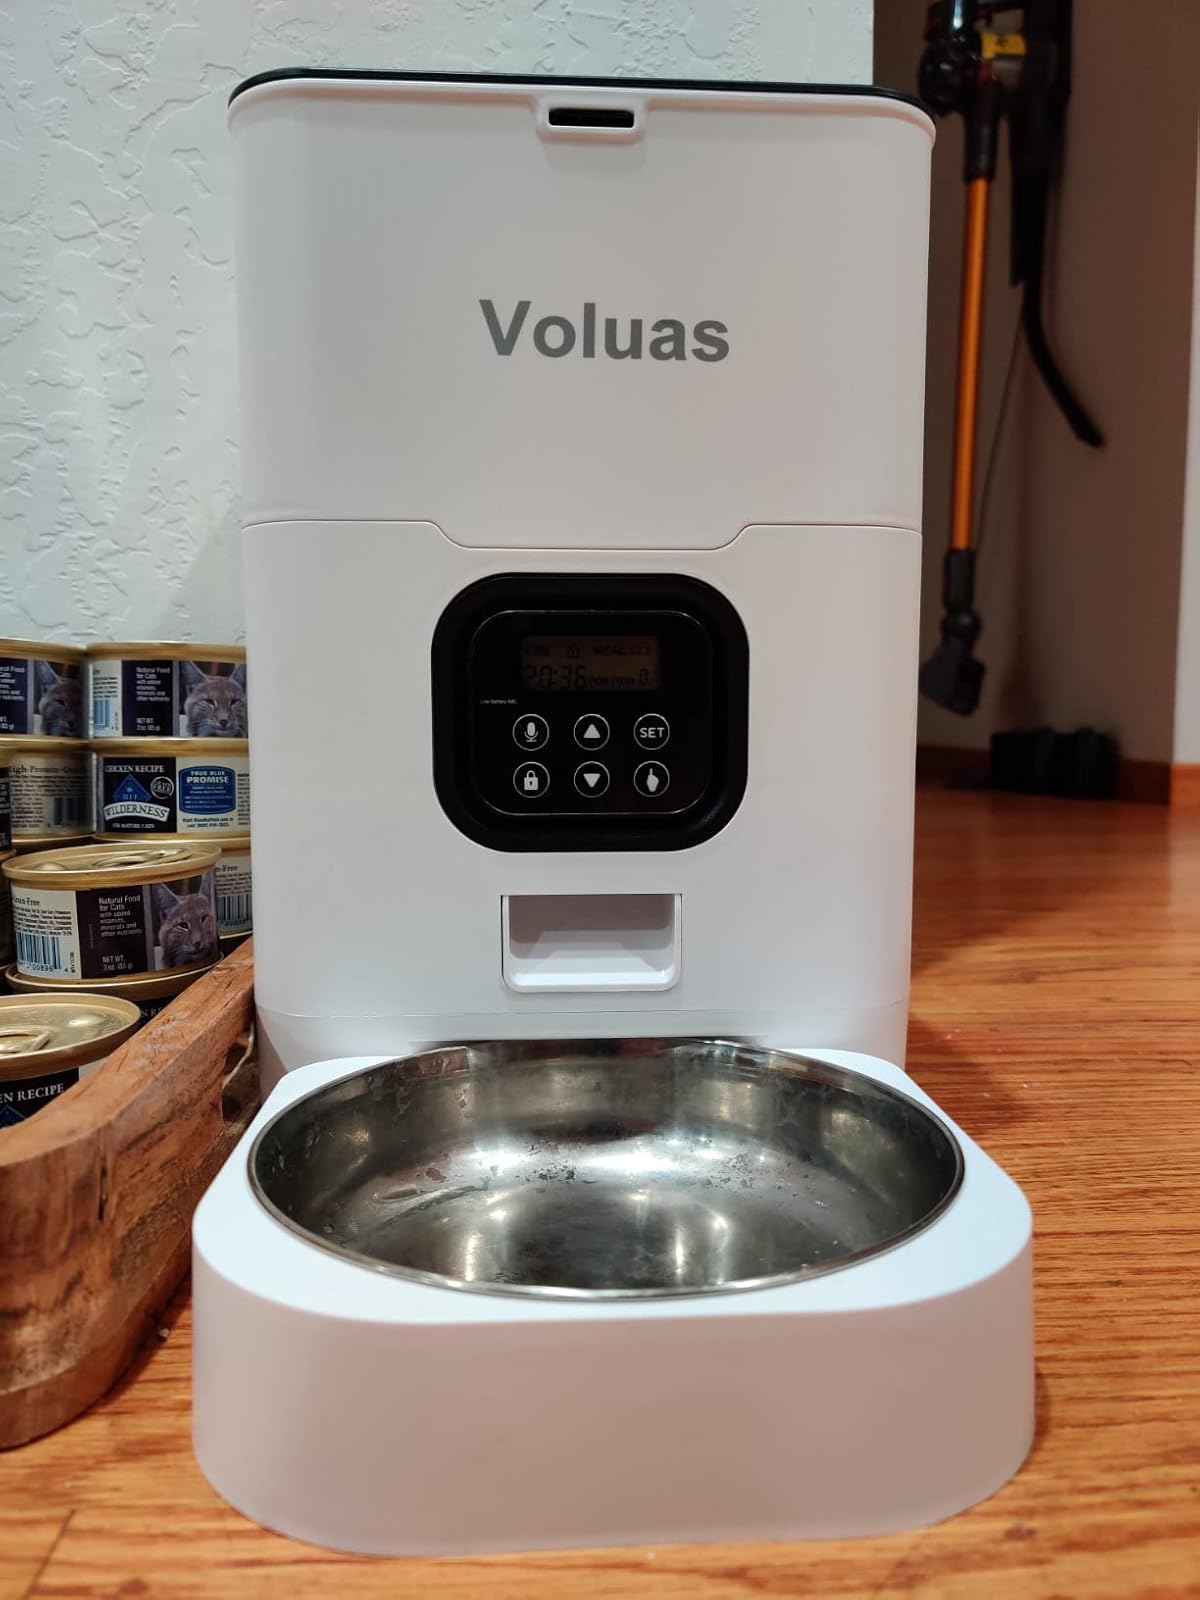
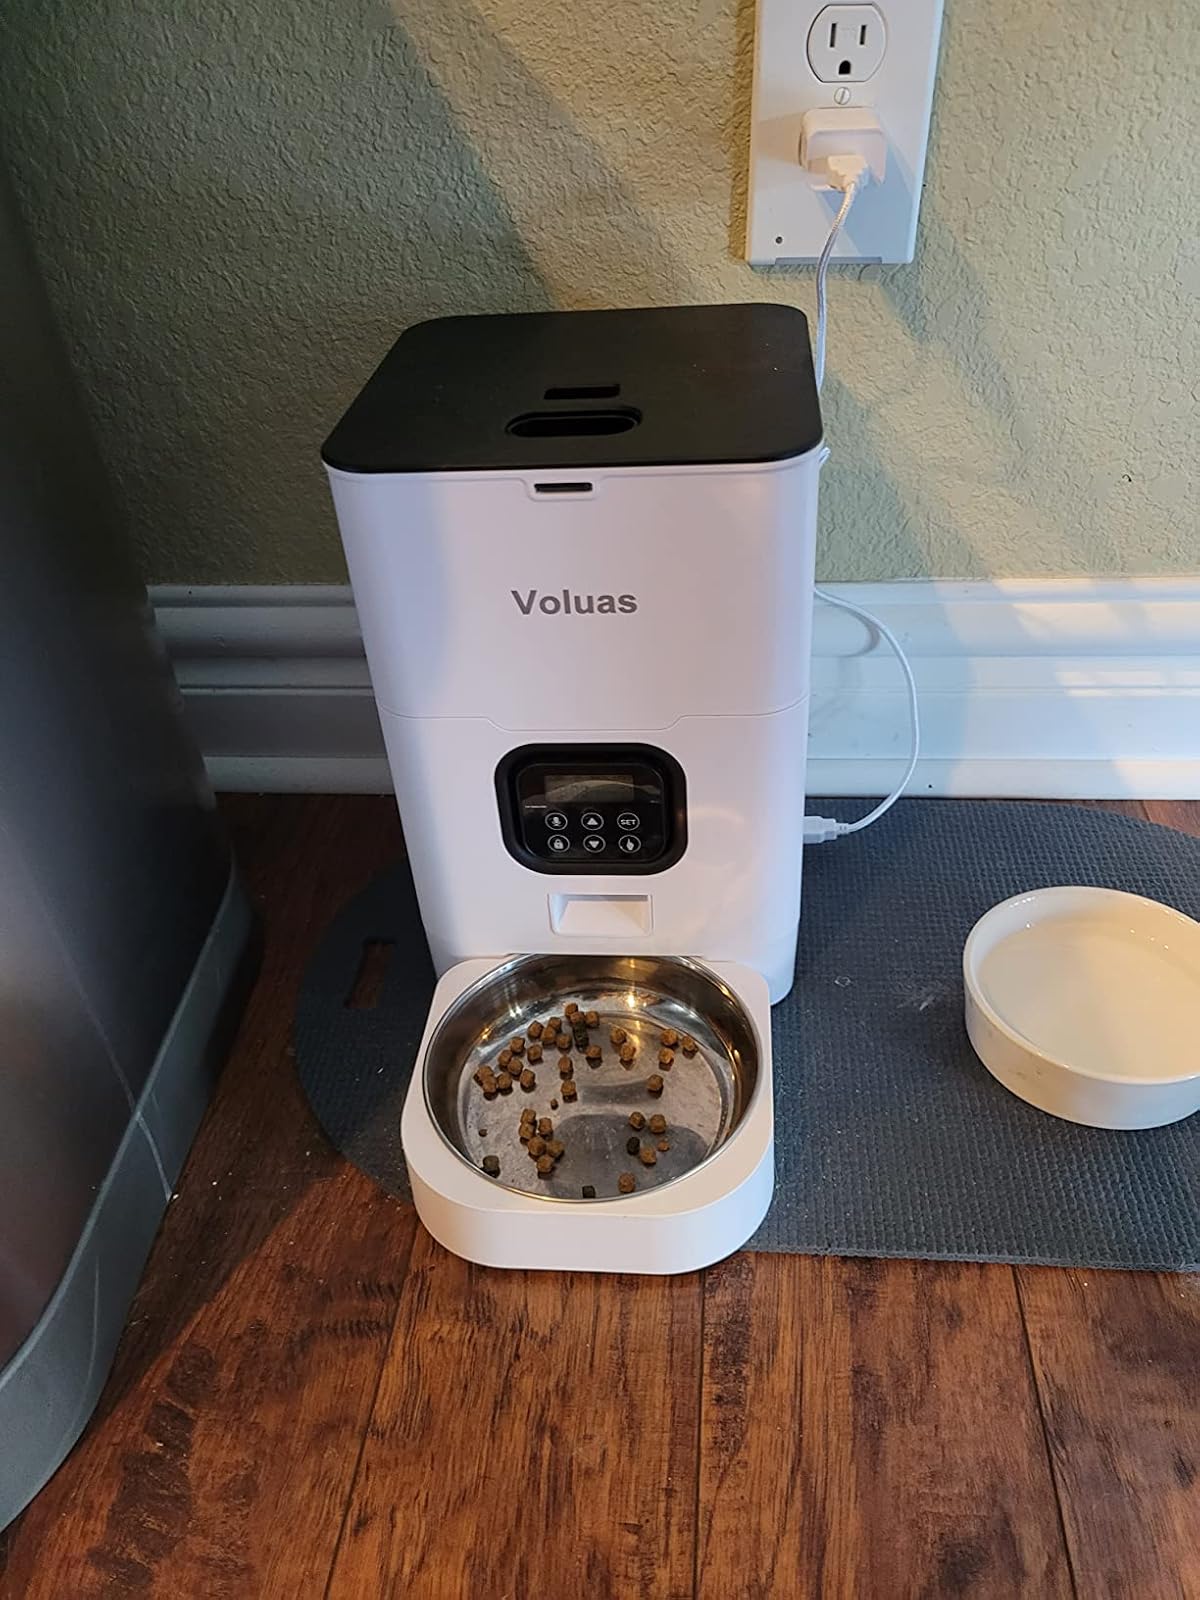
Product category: items_feeder
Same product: yes